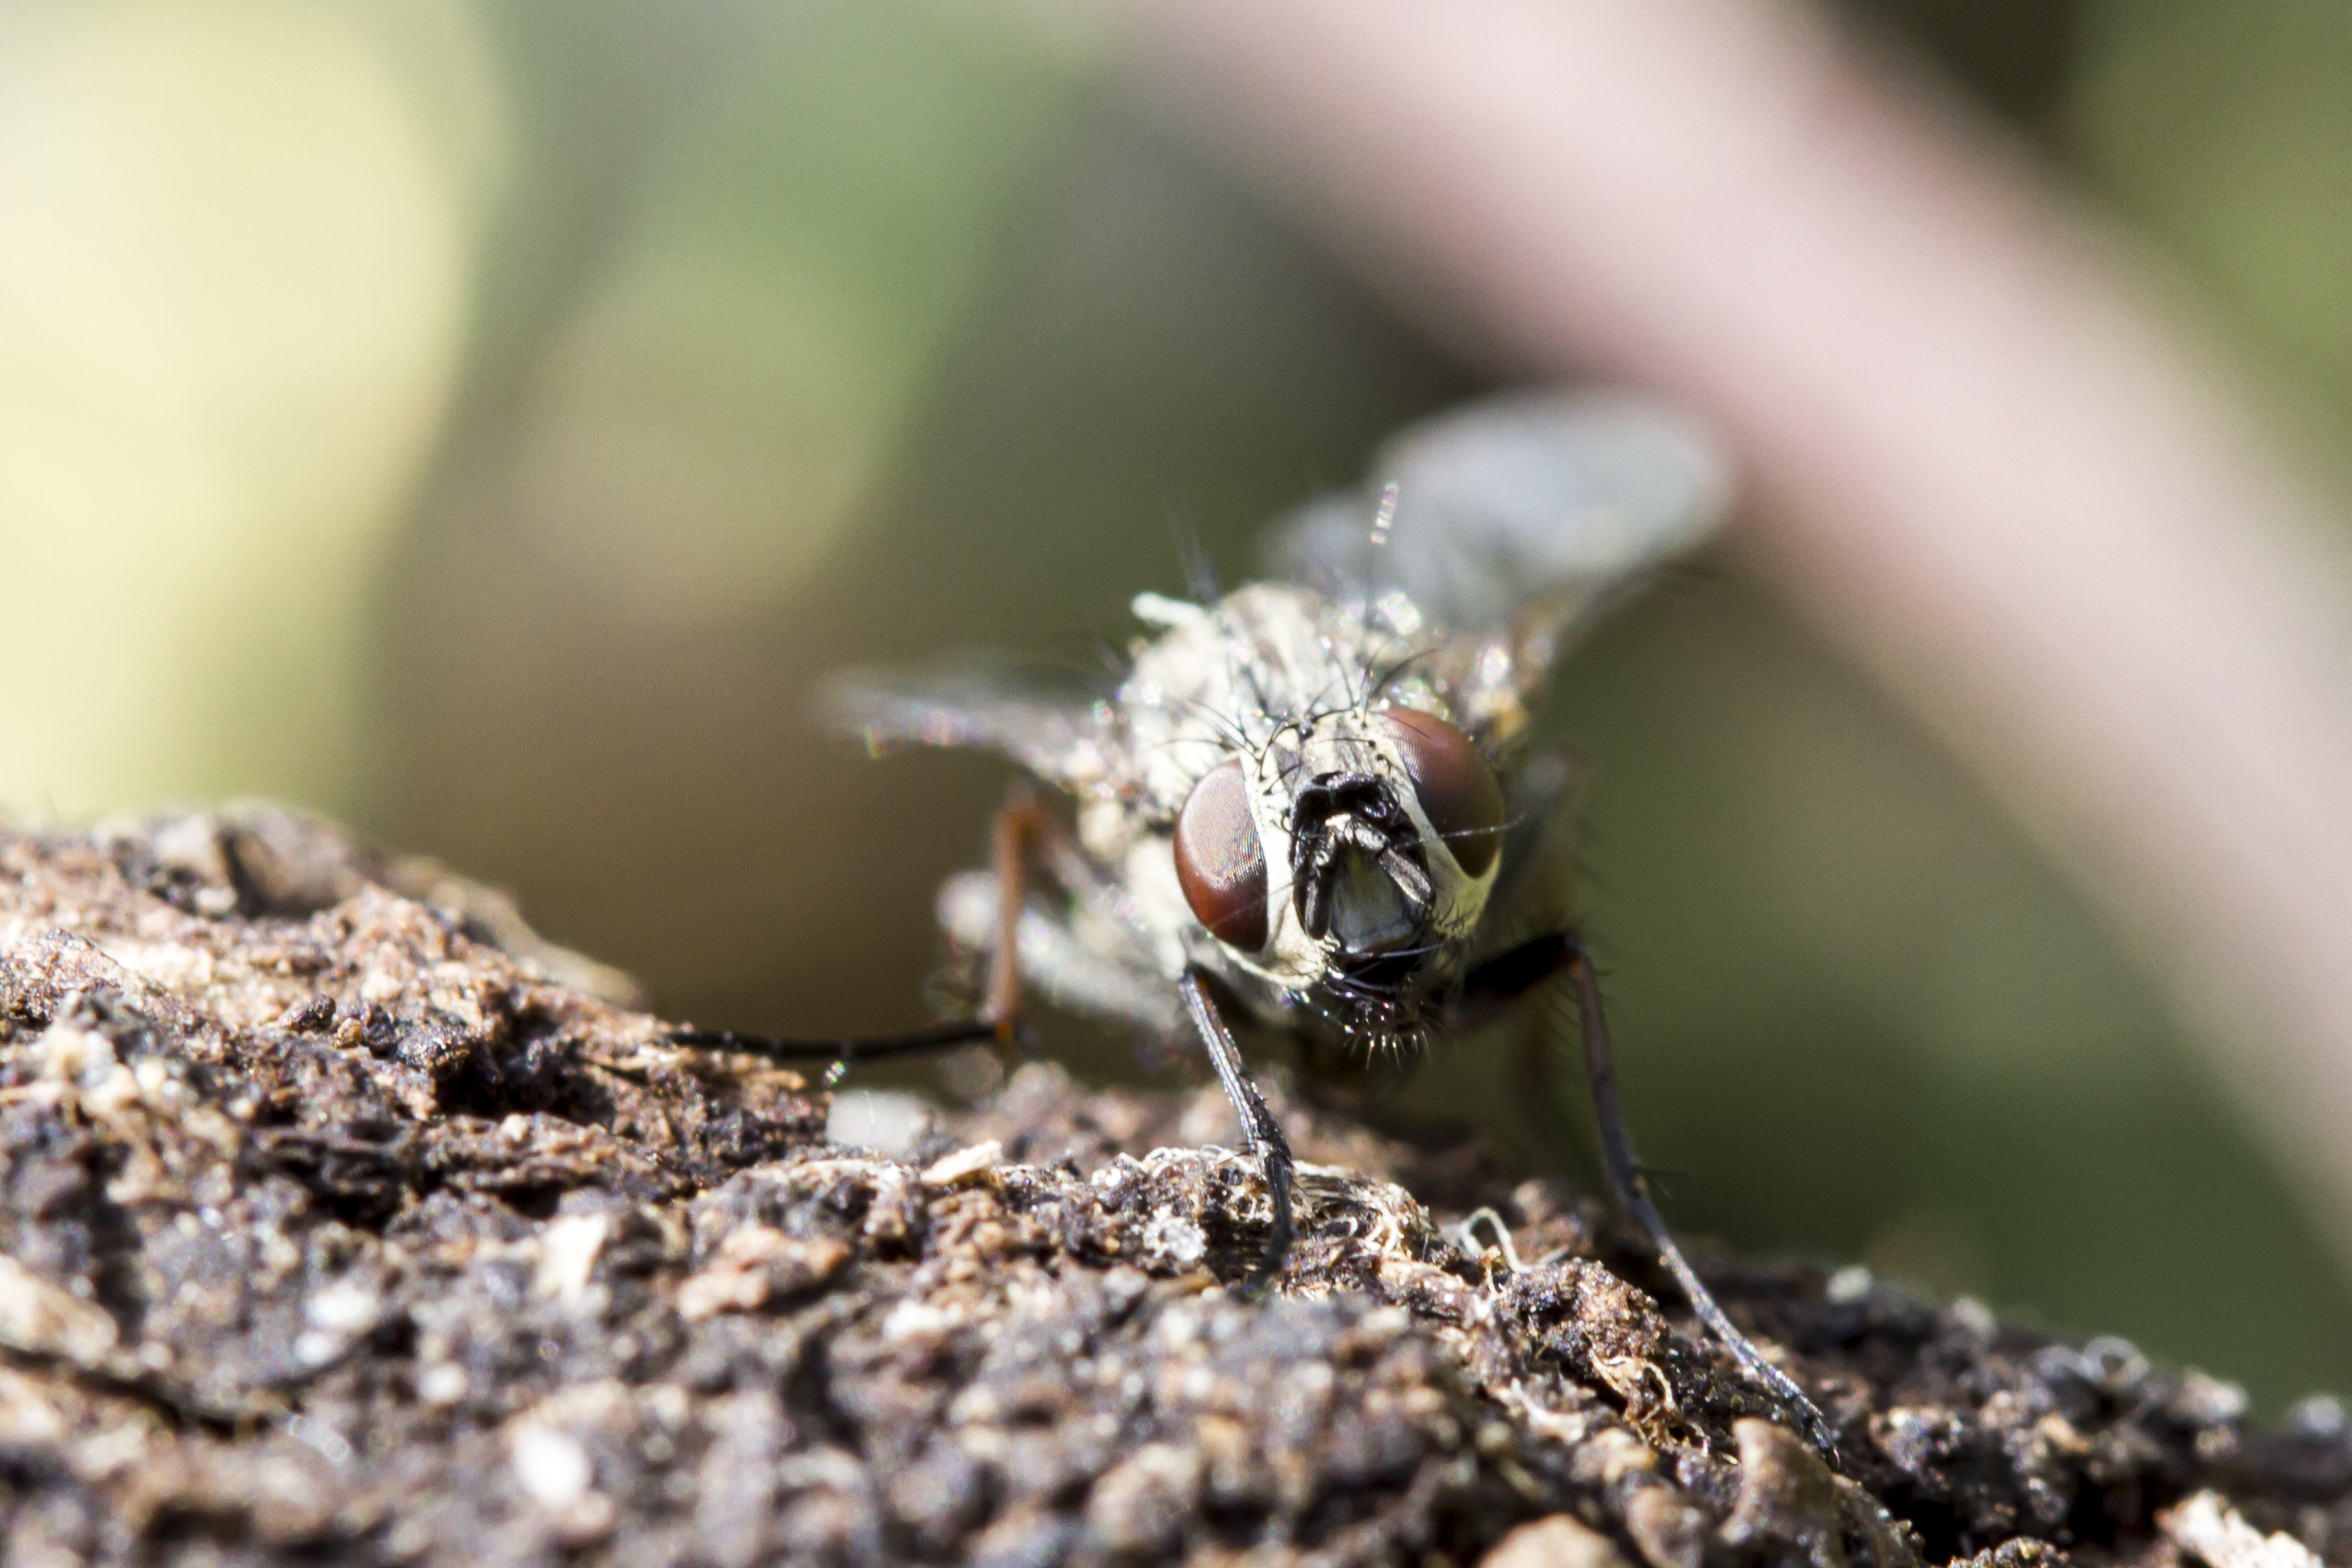
nature, photography, flower, fly, wildlife, green, insect, soil, fauna, invertebrate, close up, uk, ant, pest, peterborough, macro photography